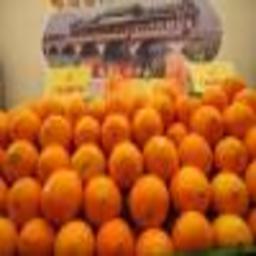
Label: Orange